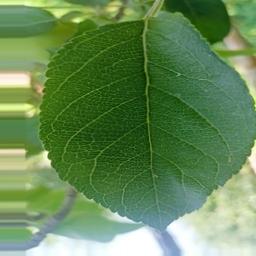
Label: Healthy